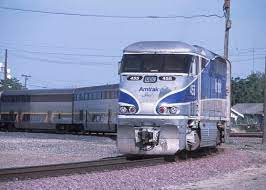
Vehicle type: Trains